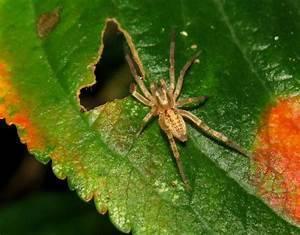
spider